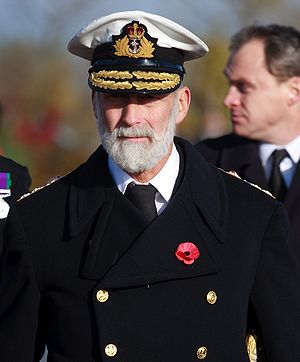
Prins Michael af Kent
Hans kongelige højhed Prins Michael af Kent GCVO, KStJ er sønnesøn af dronning Mary og kong Georg 5. af Storbritannien.